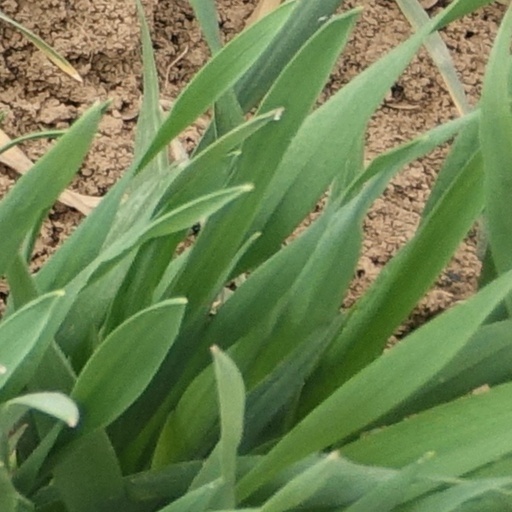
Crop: wheat